Mike Washington

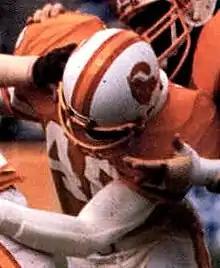
Washington playing for the Buccaneers in 1979

Michael Lee Washington (January 7, 1953 – December 27, 2021) was an American professional football player who was a cornerback for nine seasons with the Tampa Bay Buccaneers of the National Football League (NFL) from 1976 to 1984.